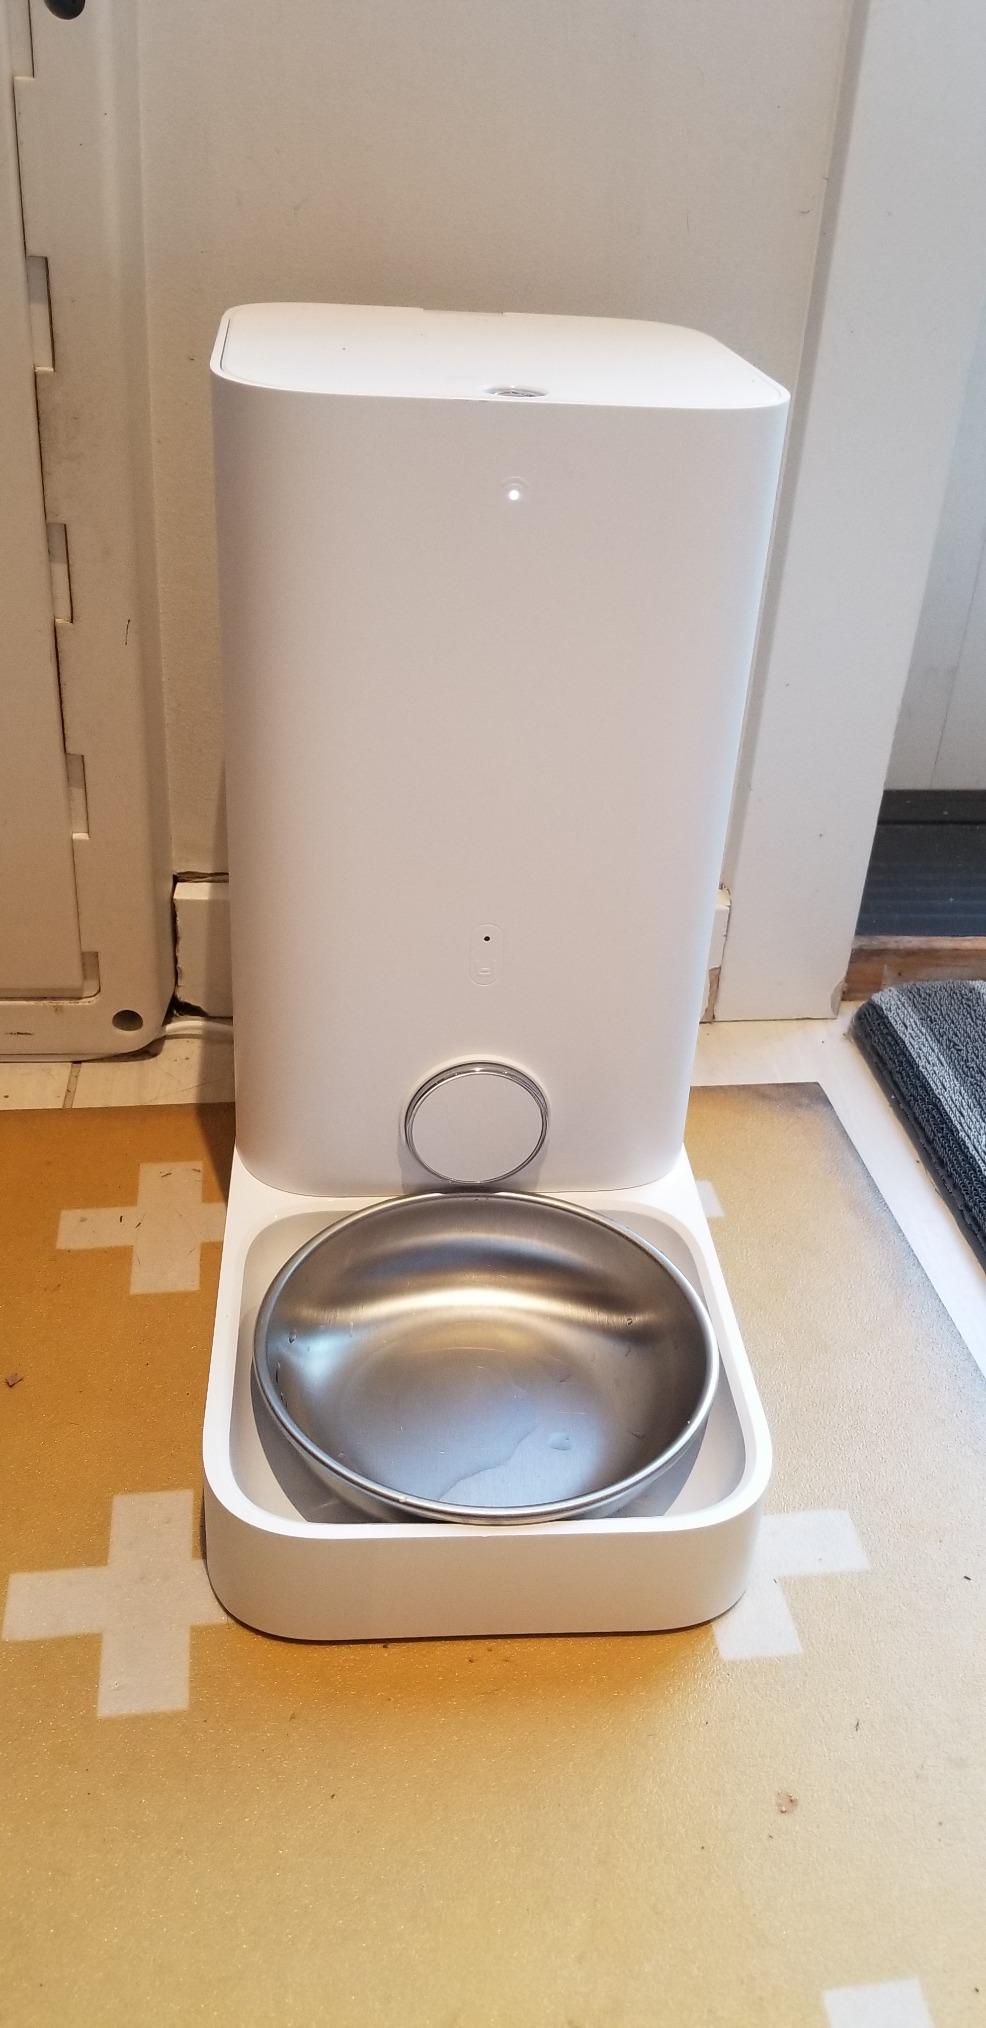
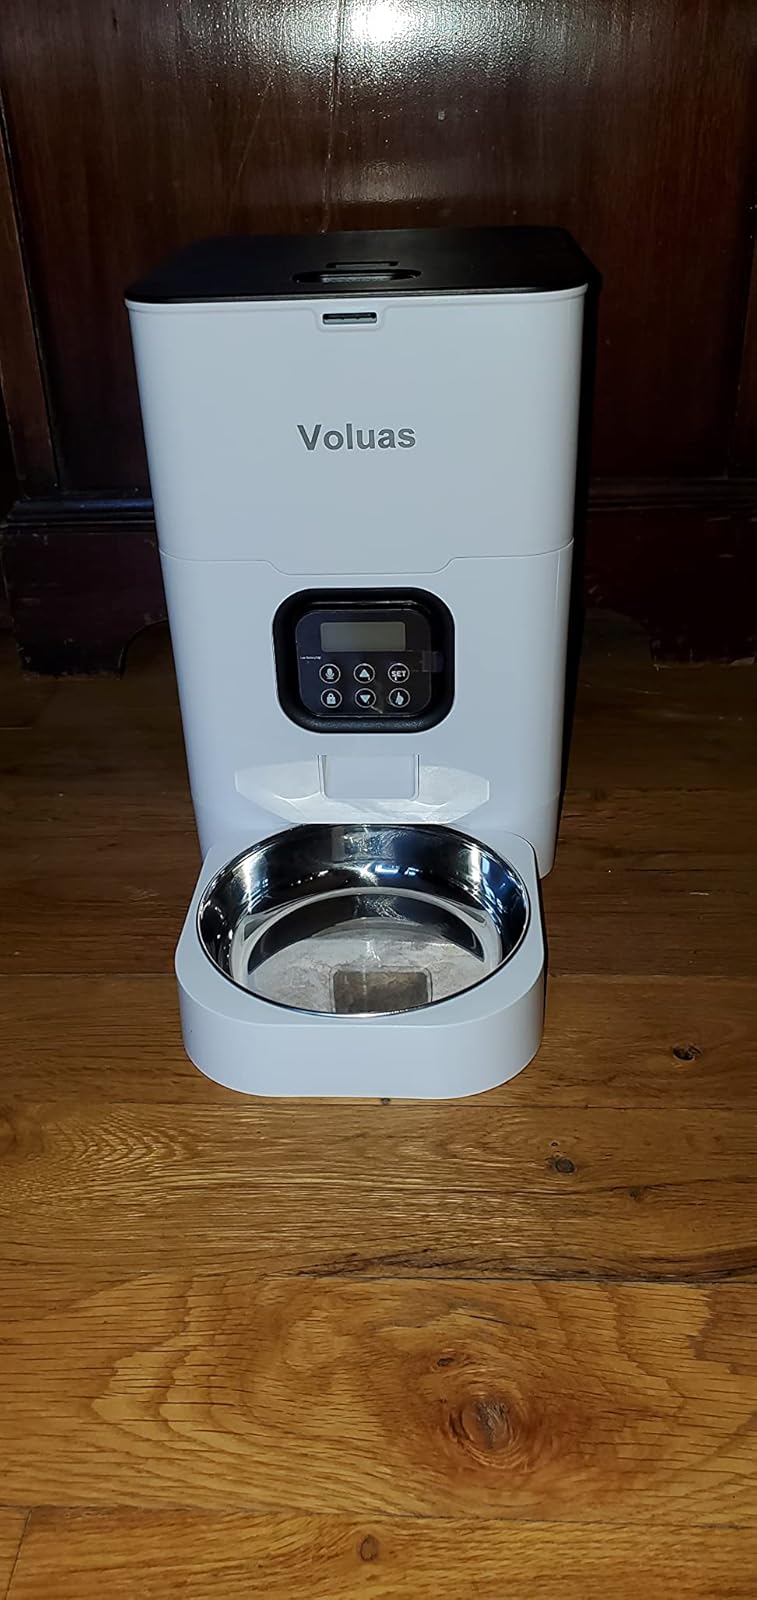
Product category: items_feeder
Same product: no